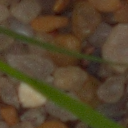
Label: loose_silkybent